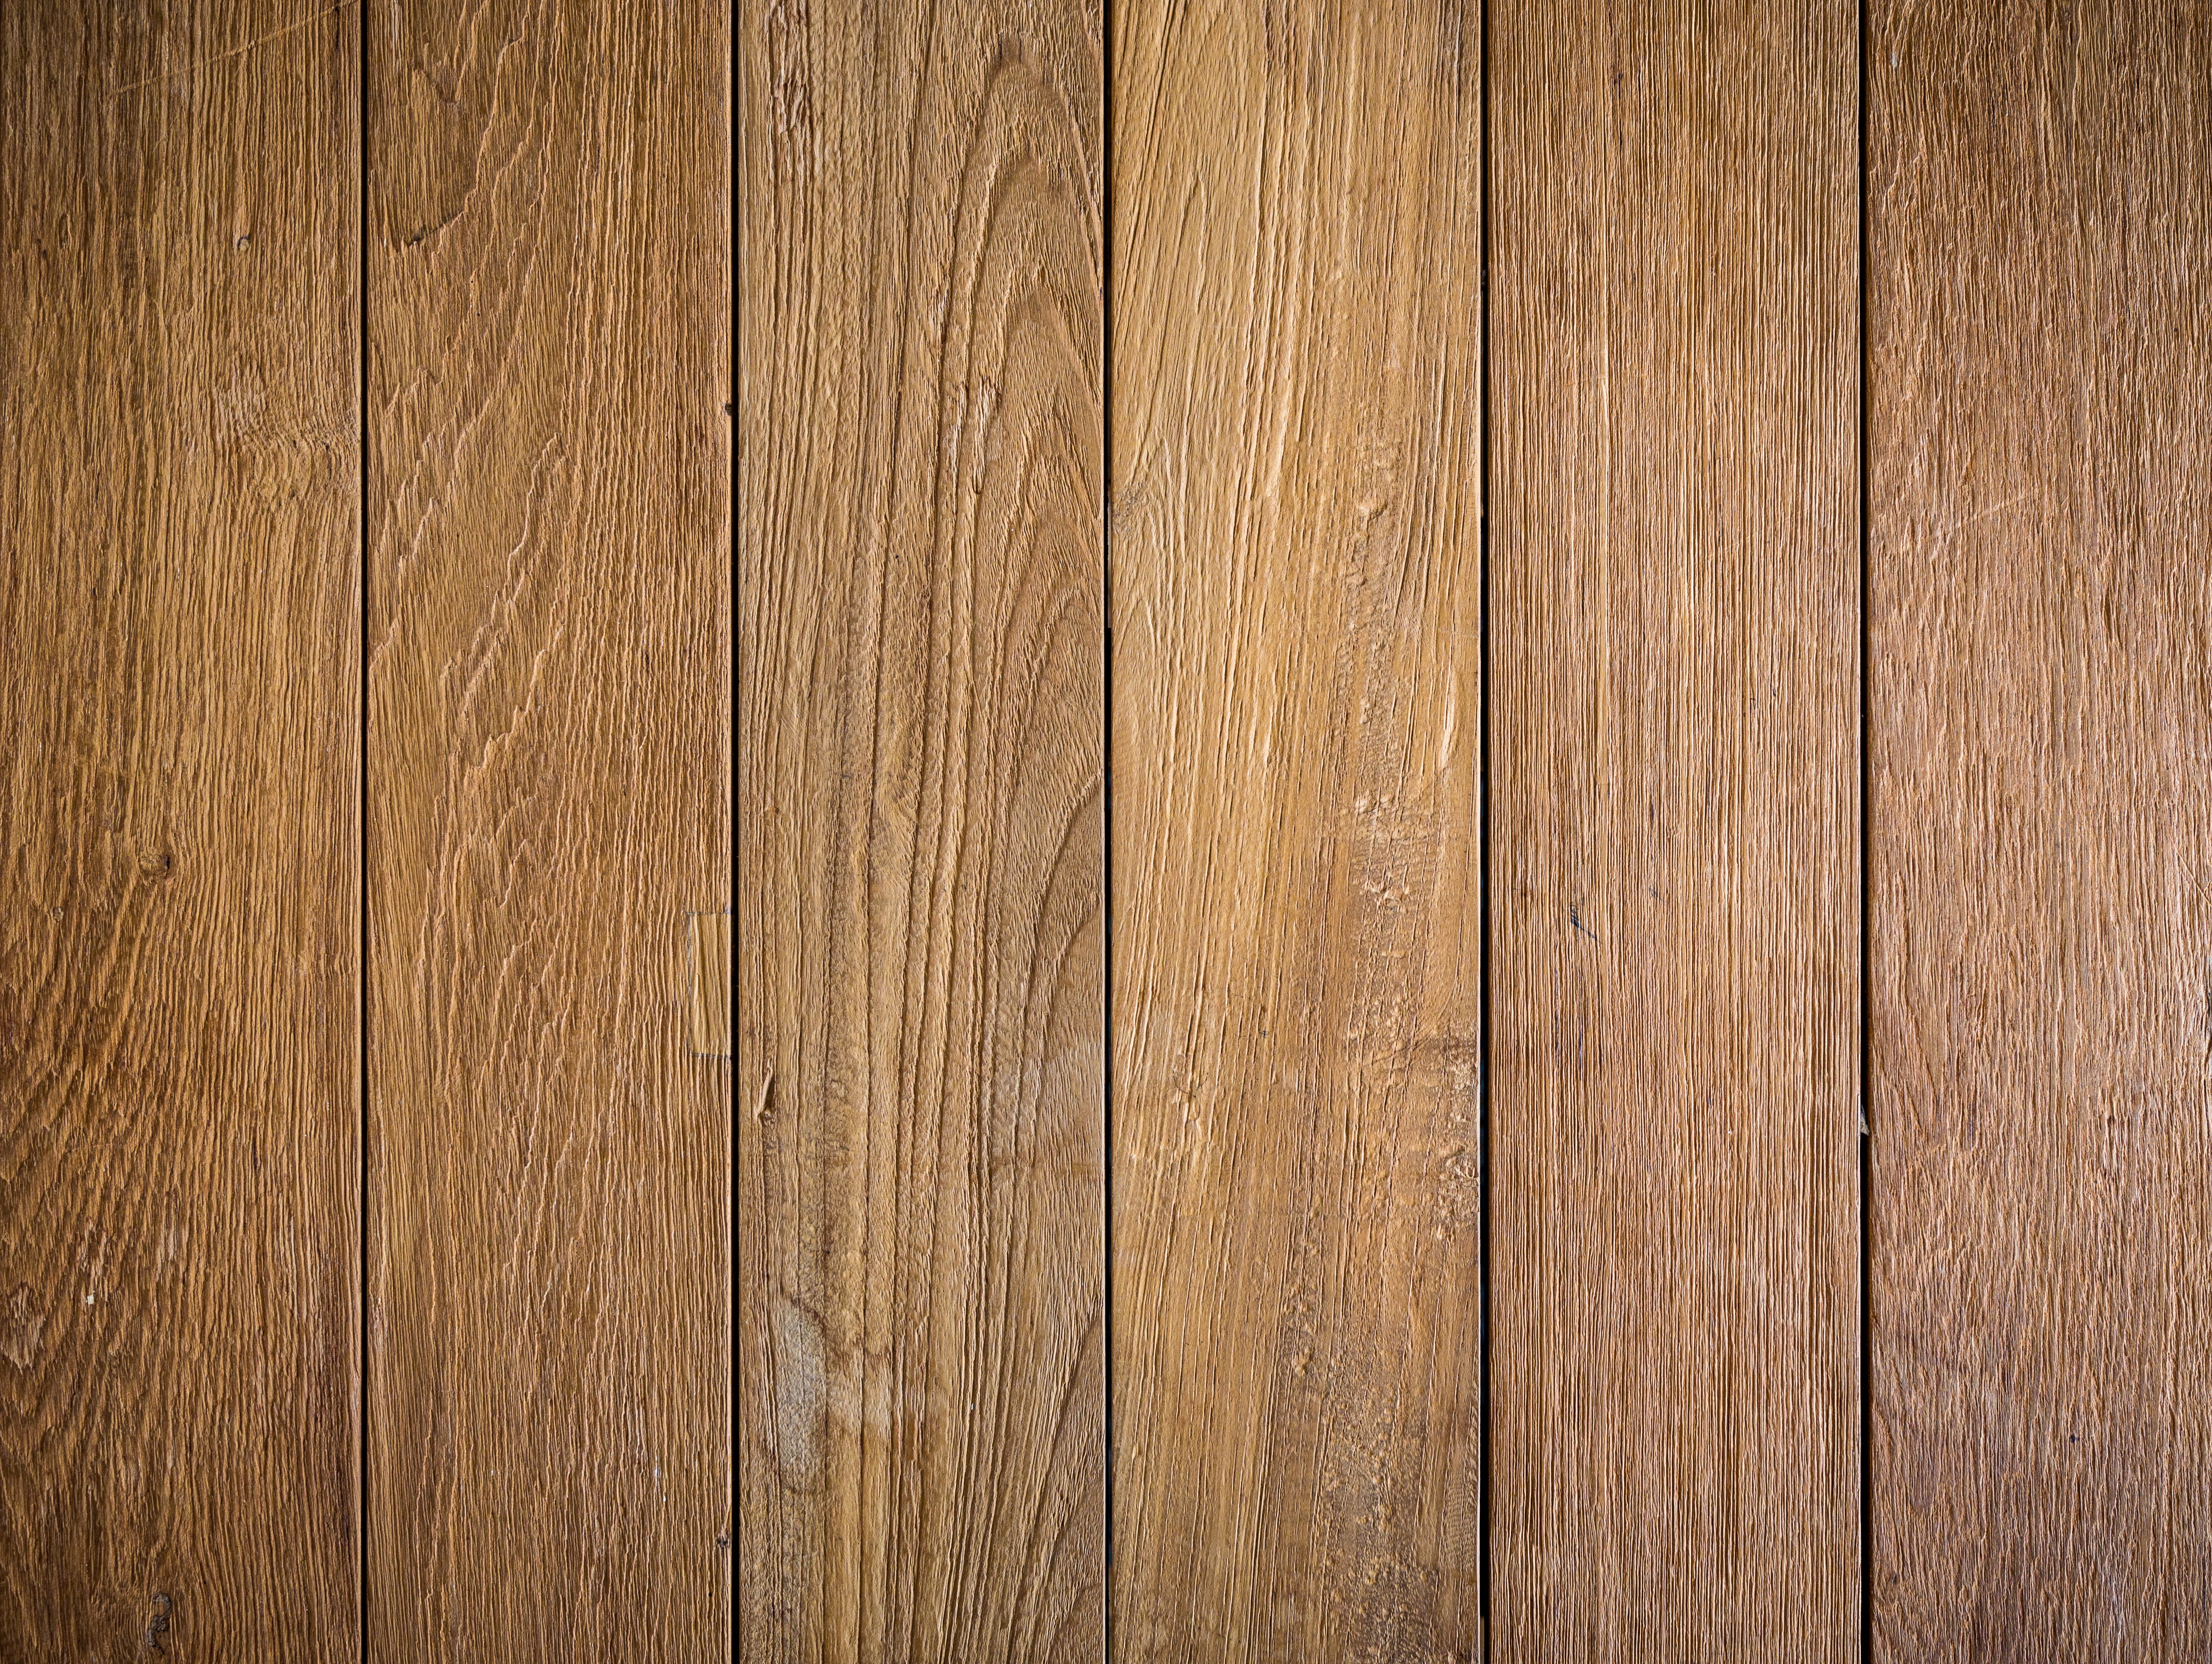
wood, texture, plank, floor, lumber, background, design, hardwood, flooring, plywood, wood flooring, laminate flooring, wood stain